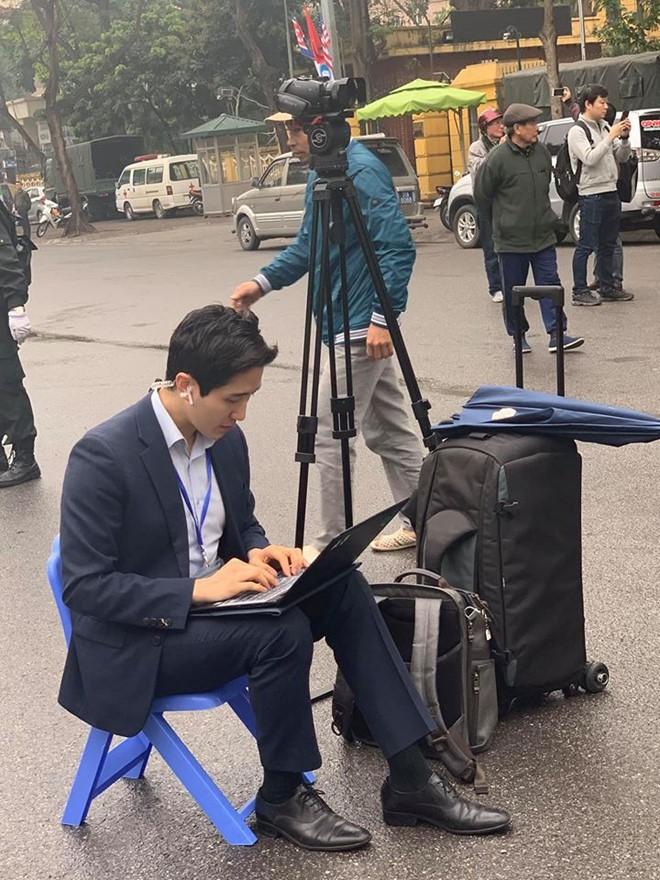
có một người đàn ông đang sử dụng máy tính xách tay